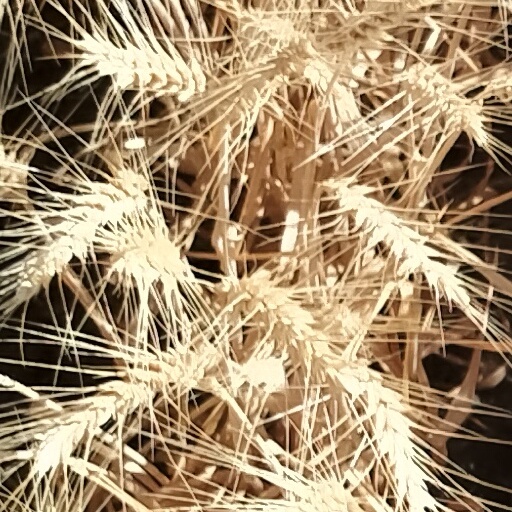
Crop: wheat